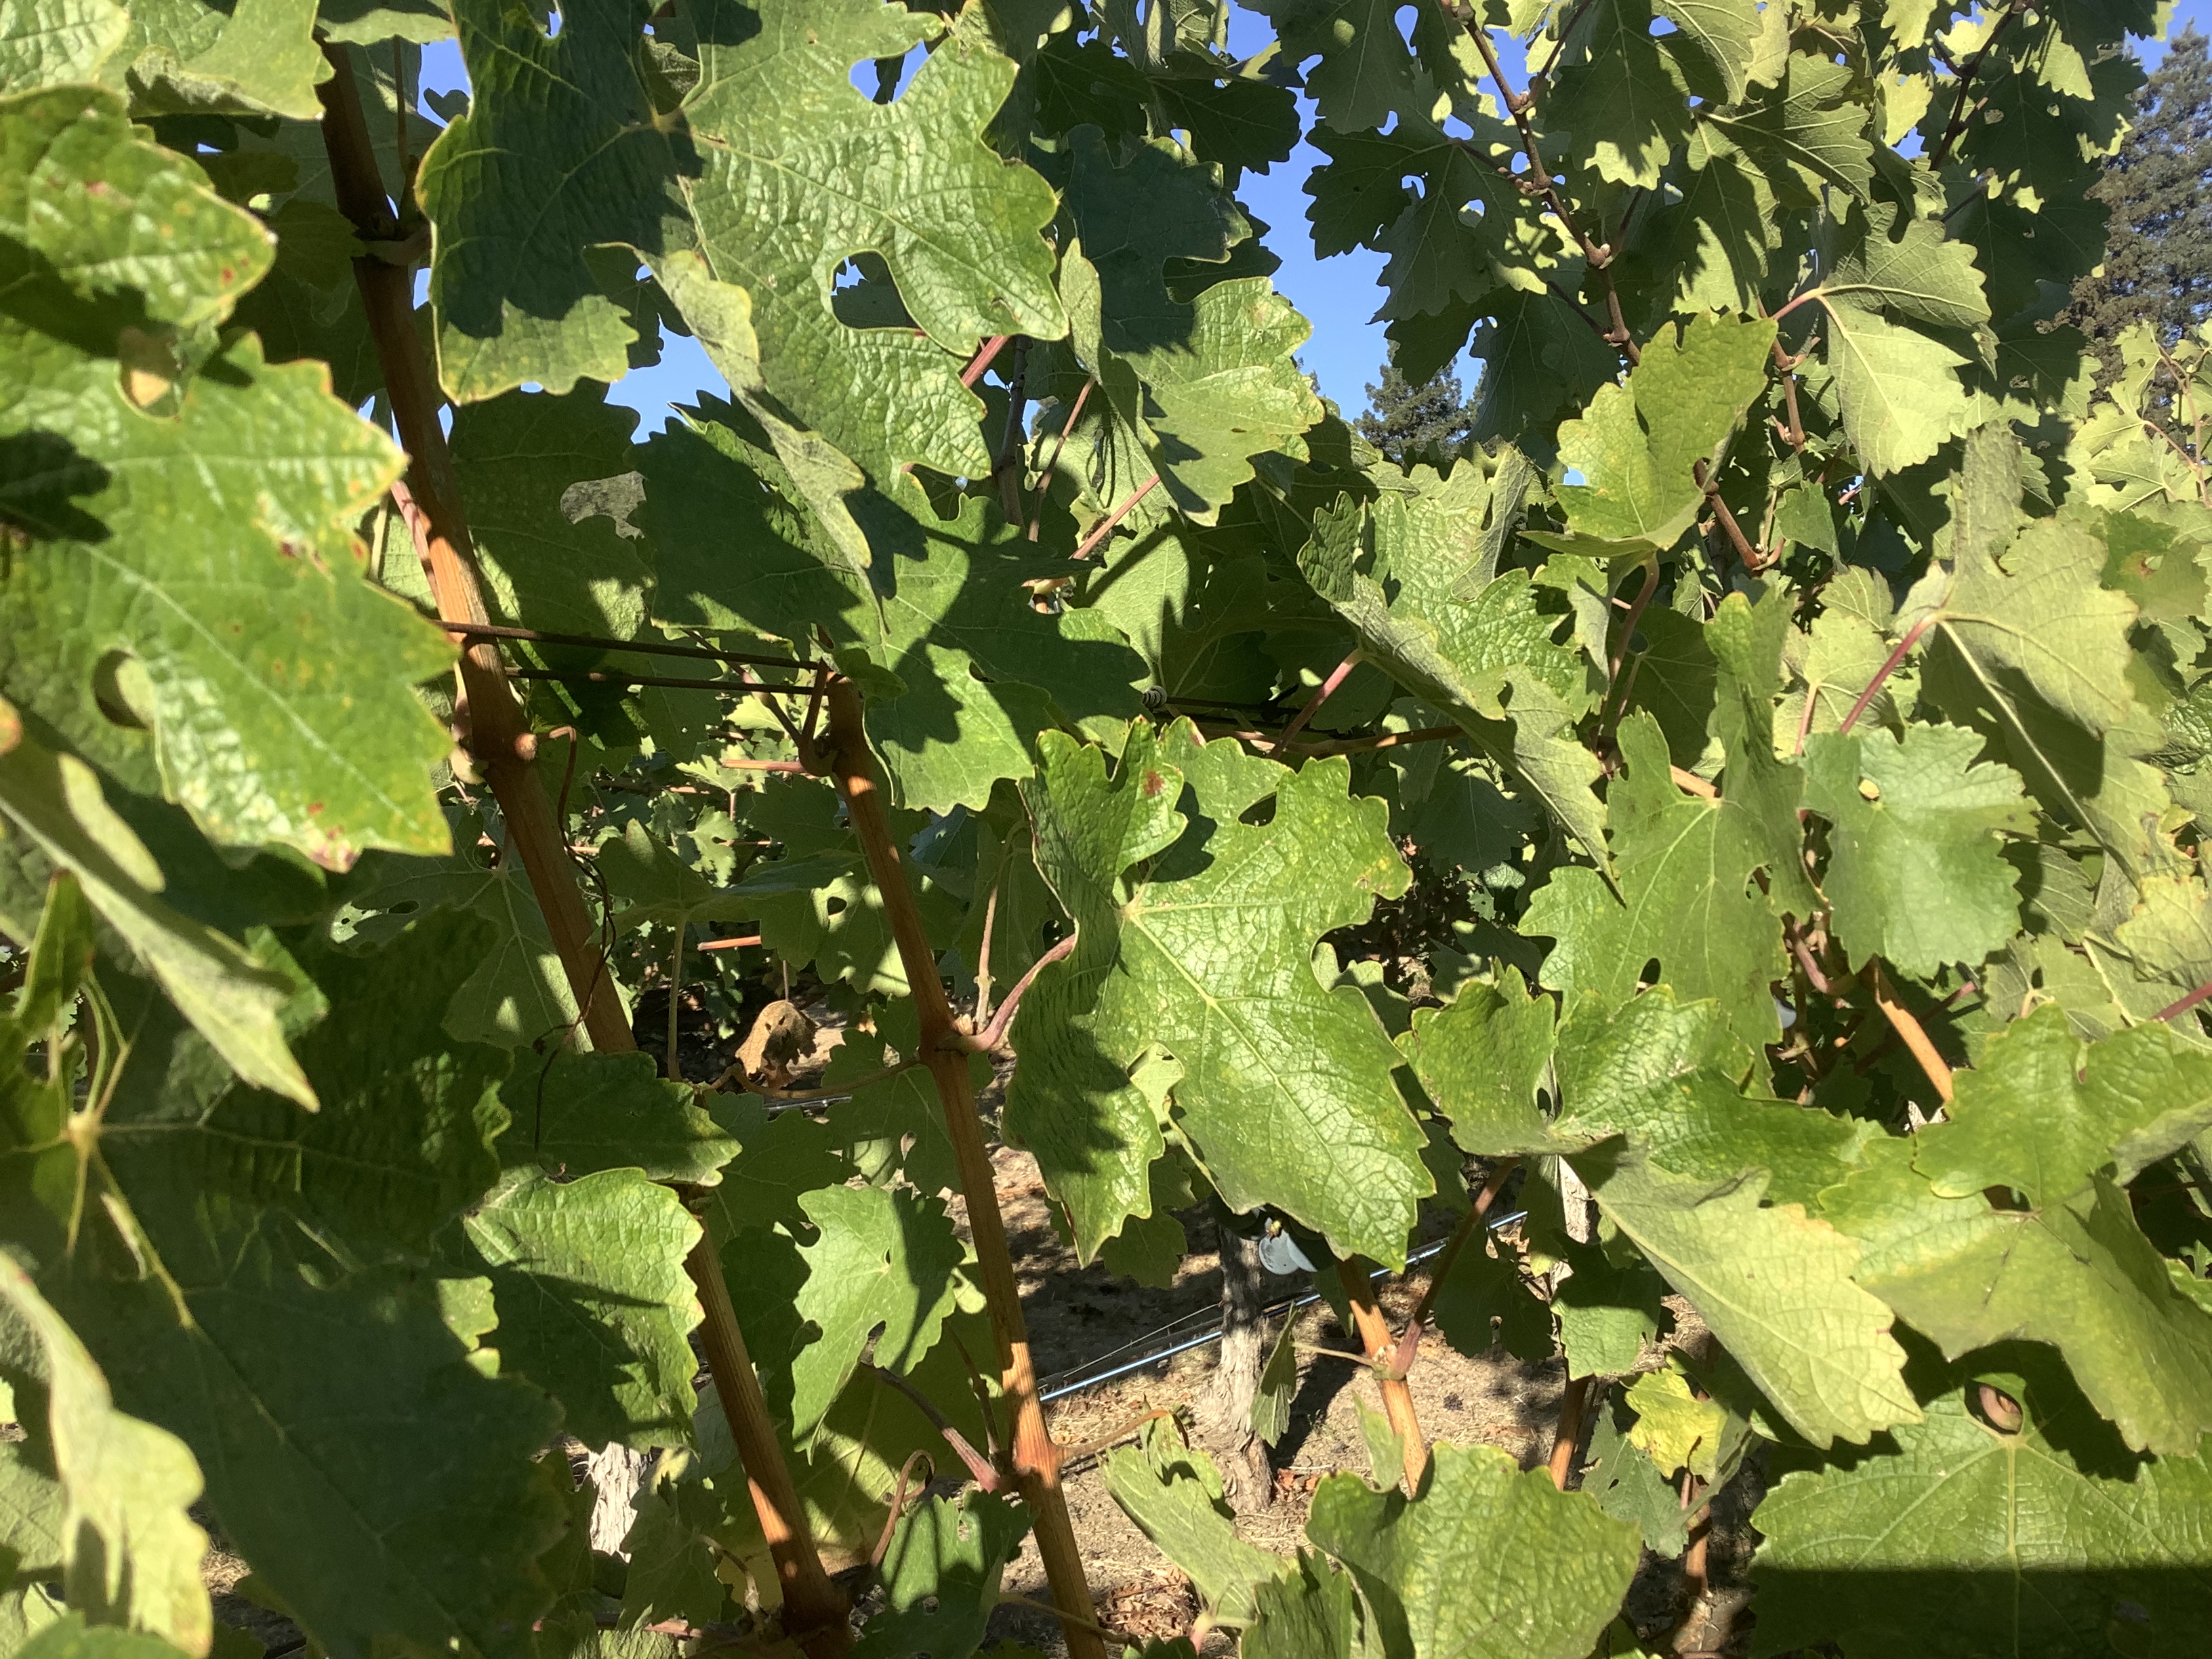
Label: No Virus